Zerega Avenue station

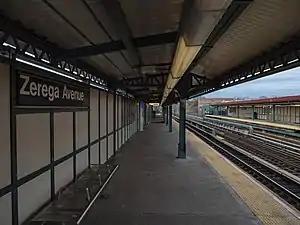
View of southbound platform

The Zerega Avenue station is a local station on the IRT Pelham Line of the New York City Subway. Located at Zerega Avenue and Westchester Avenue in the Westchester Square neighborhood of the Bronx, it is served by the 6 train at all times except weekdays in the peak direction, when the <6> train takes over.